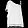
Label: Shirt